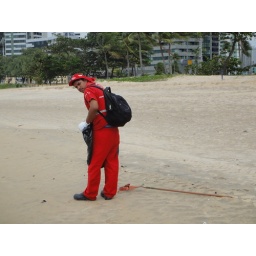
One of a large team of men in red who keep the beach clean